Computer security conference

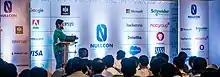
Haroon Meer, a keynote speaker at Nullcon 2018

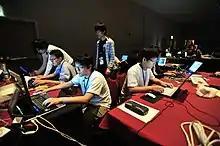
A team competing in the CTF competition at DEF CON 17

A hacker conference, also known as a hacker con, is a convention for hackers. These serve as meeting places for phreakers, hackers, and security professionals.